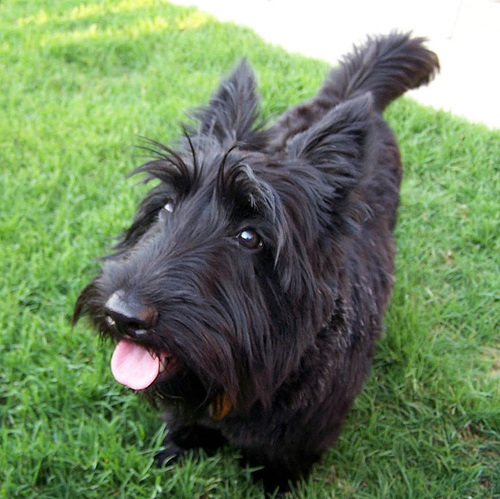
Animal: dog
Breed: scottish terrier